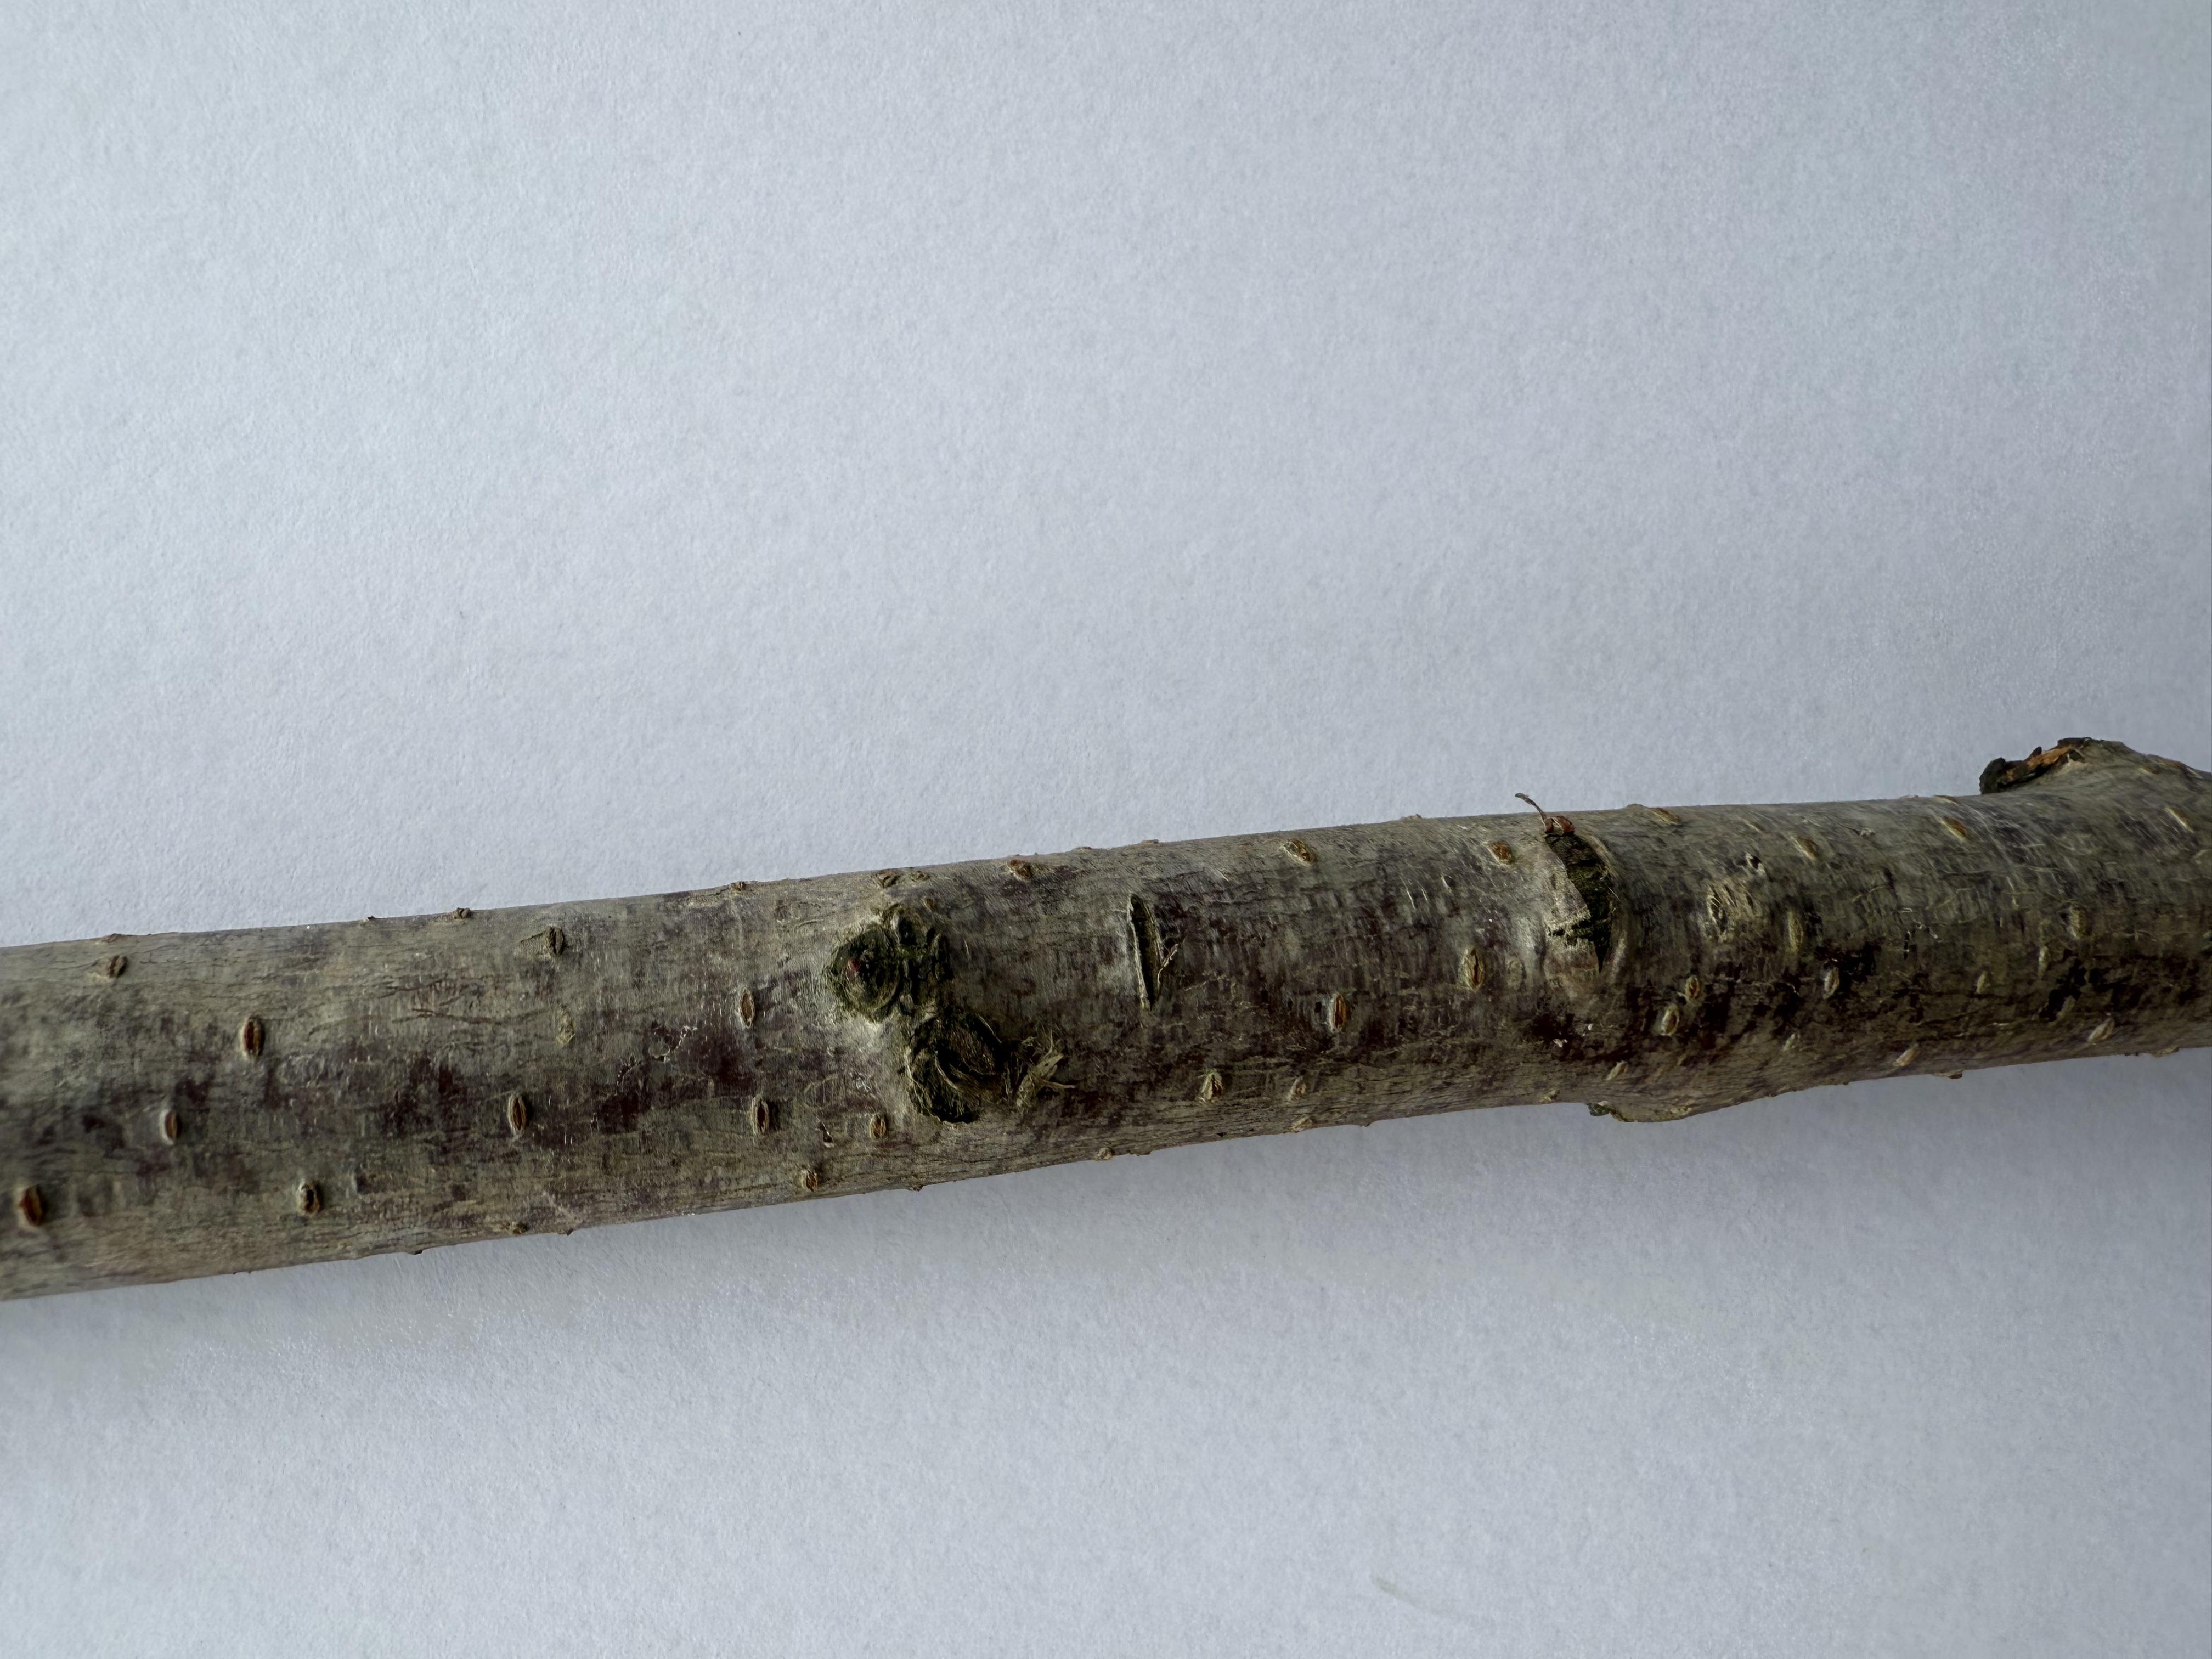
Variety: Kutahya Sour Cherry